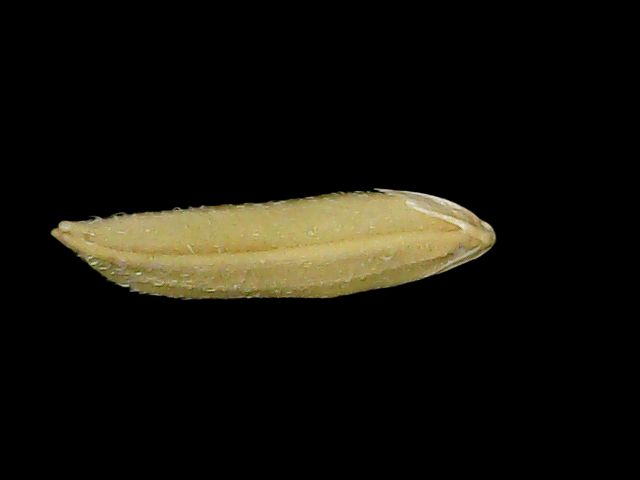
Rice variety: Bd75